Spencer Charrington

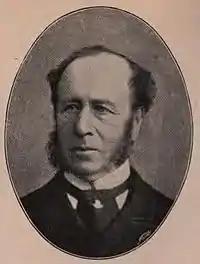
Charrington in 1895.

Spencer Charrington (24 May 1818 – 11 December 1904) was an English brewer and Conservative politician.